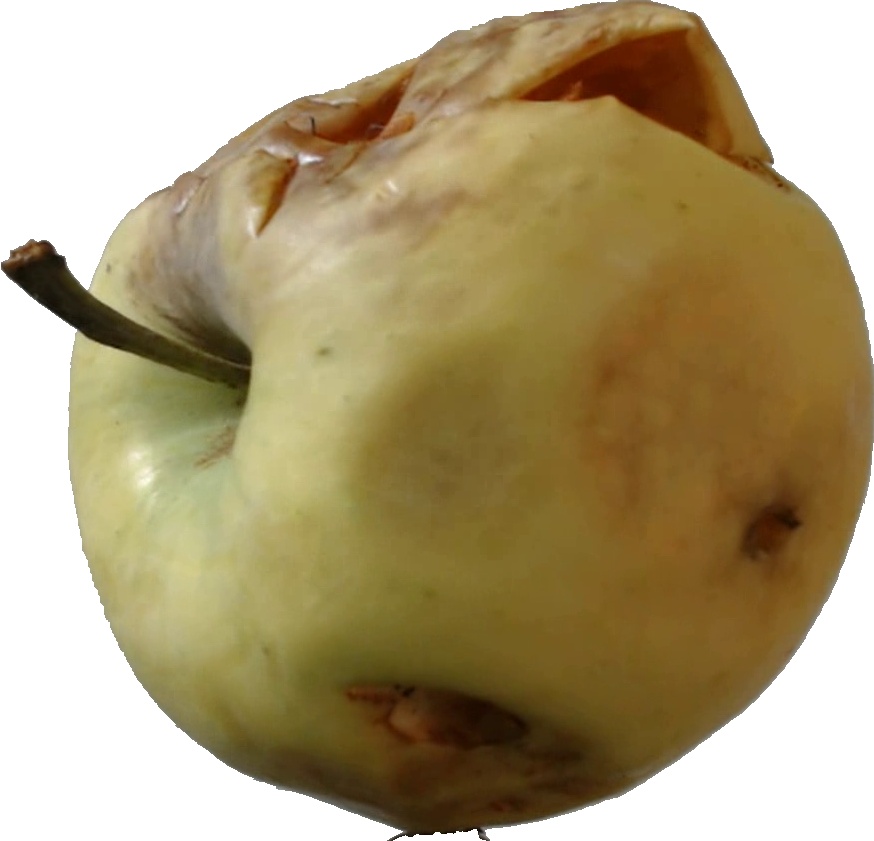
Label: apple_hit_1